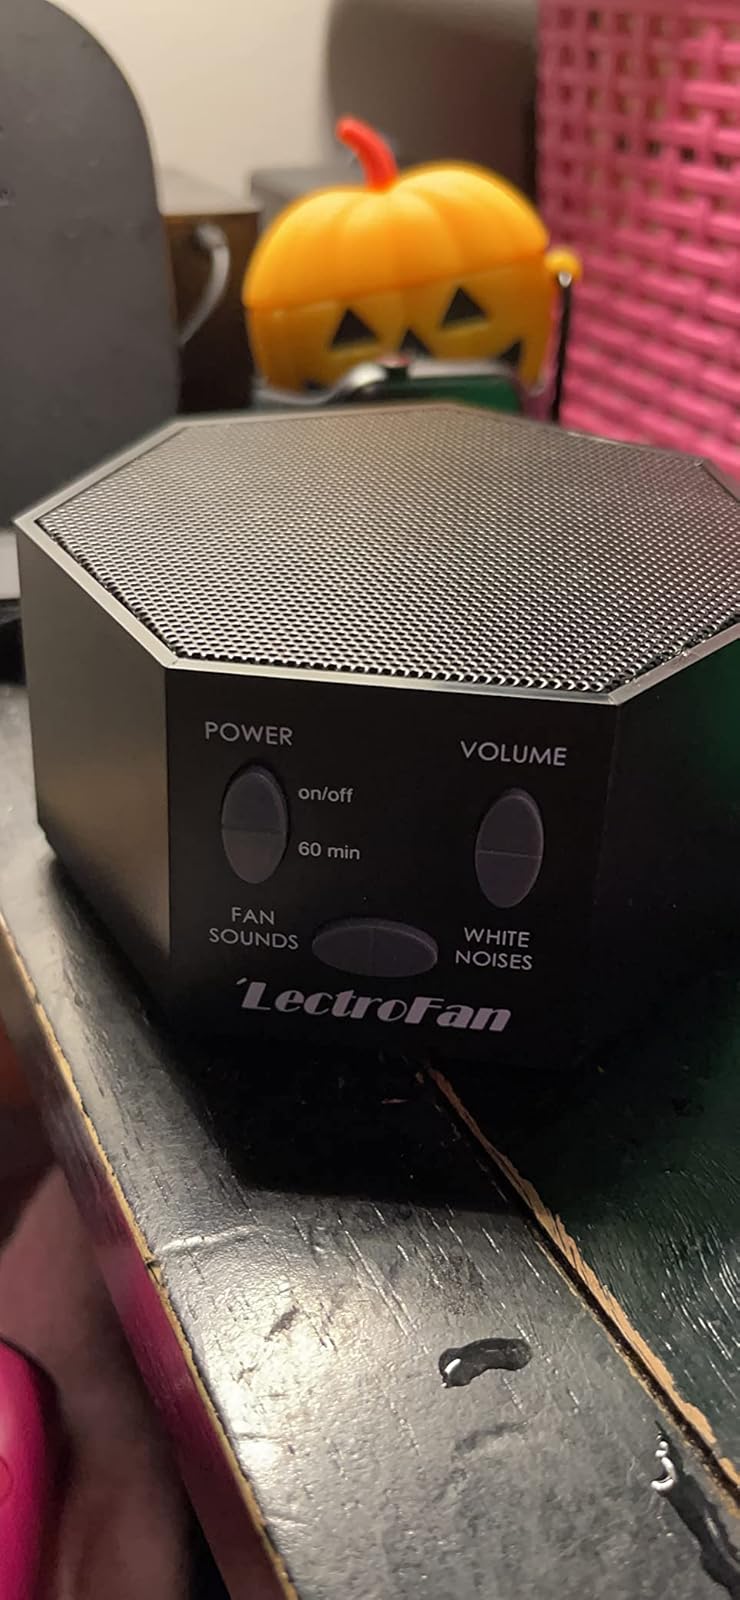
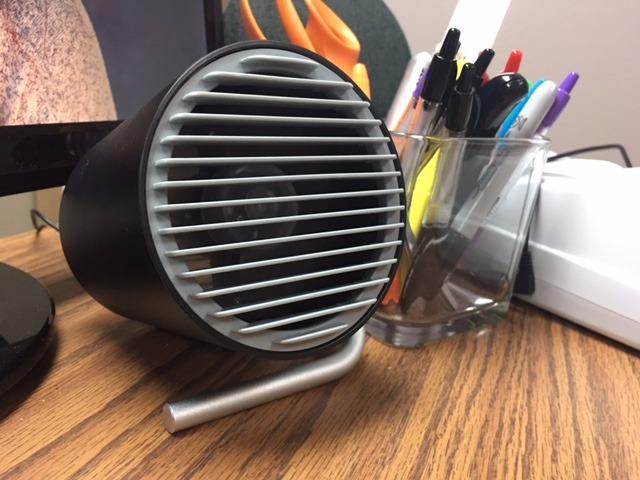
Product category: fan
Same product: no